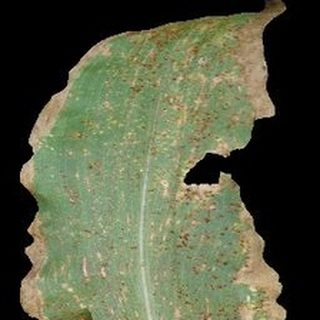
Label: corn_common_rust